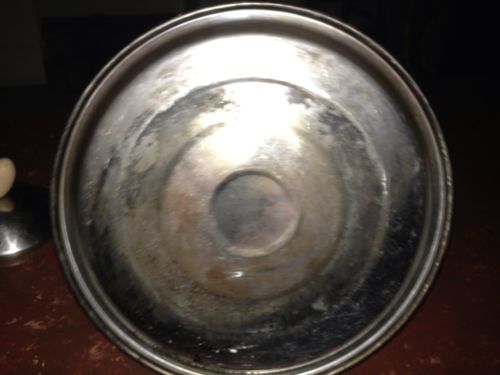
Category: kettle